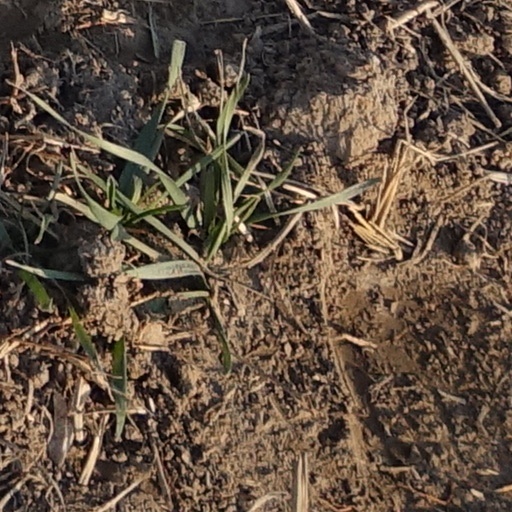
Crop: wheat